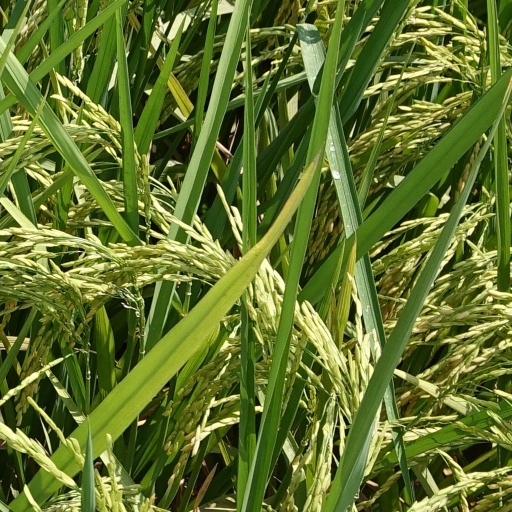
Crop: rice